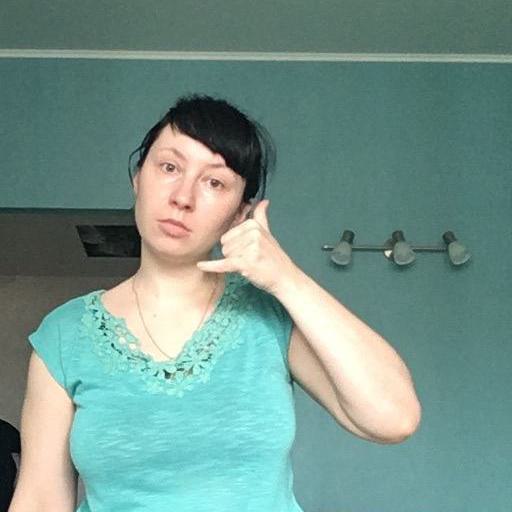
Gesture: call